Sara Ryan

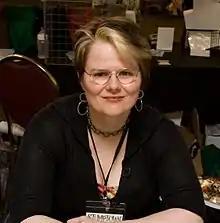
Sara Ryan at Stumptown Comics Fest 2009

Ryan is a member of the faculty at the Vermont College of Fine Arts.